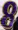
Number: 8